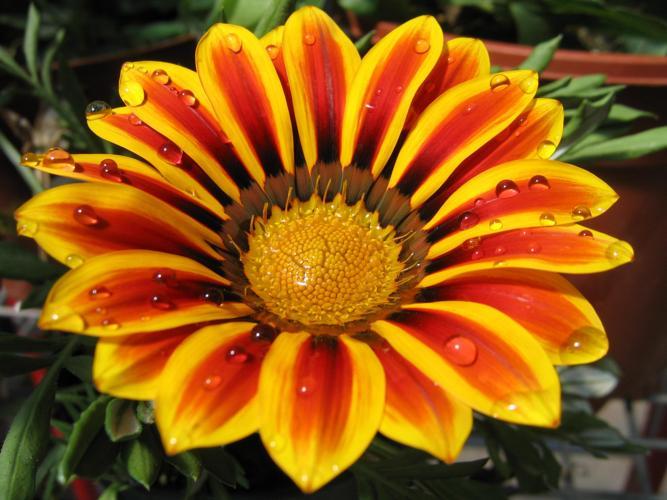
Label: gazania